Helsinki Olympic Stadium

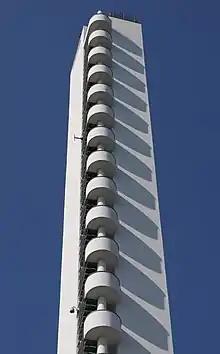
The tower of the Helsinki Olympic Stadium, a distinct landmark with a height of .

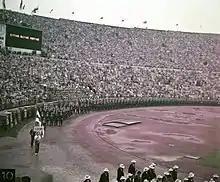
Host country Finland in the 1952 Summer Olympics

The stadium's spectator capacity was at its maximum during the 1952 Summer Olympics with over 70,000 spectator places (this capacity was achieved by temporarily extending its upper tier on its north, west and south stands). Nowadays the stadium has 36,251 spectator places. During concerts, depending on the size of the stage, the capacity is 45,000–50,000.